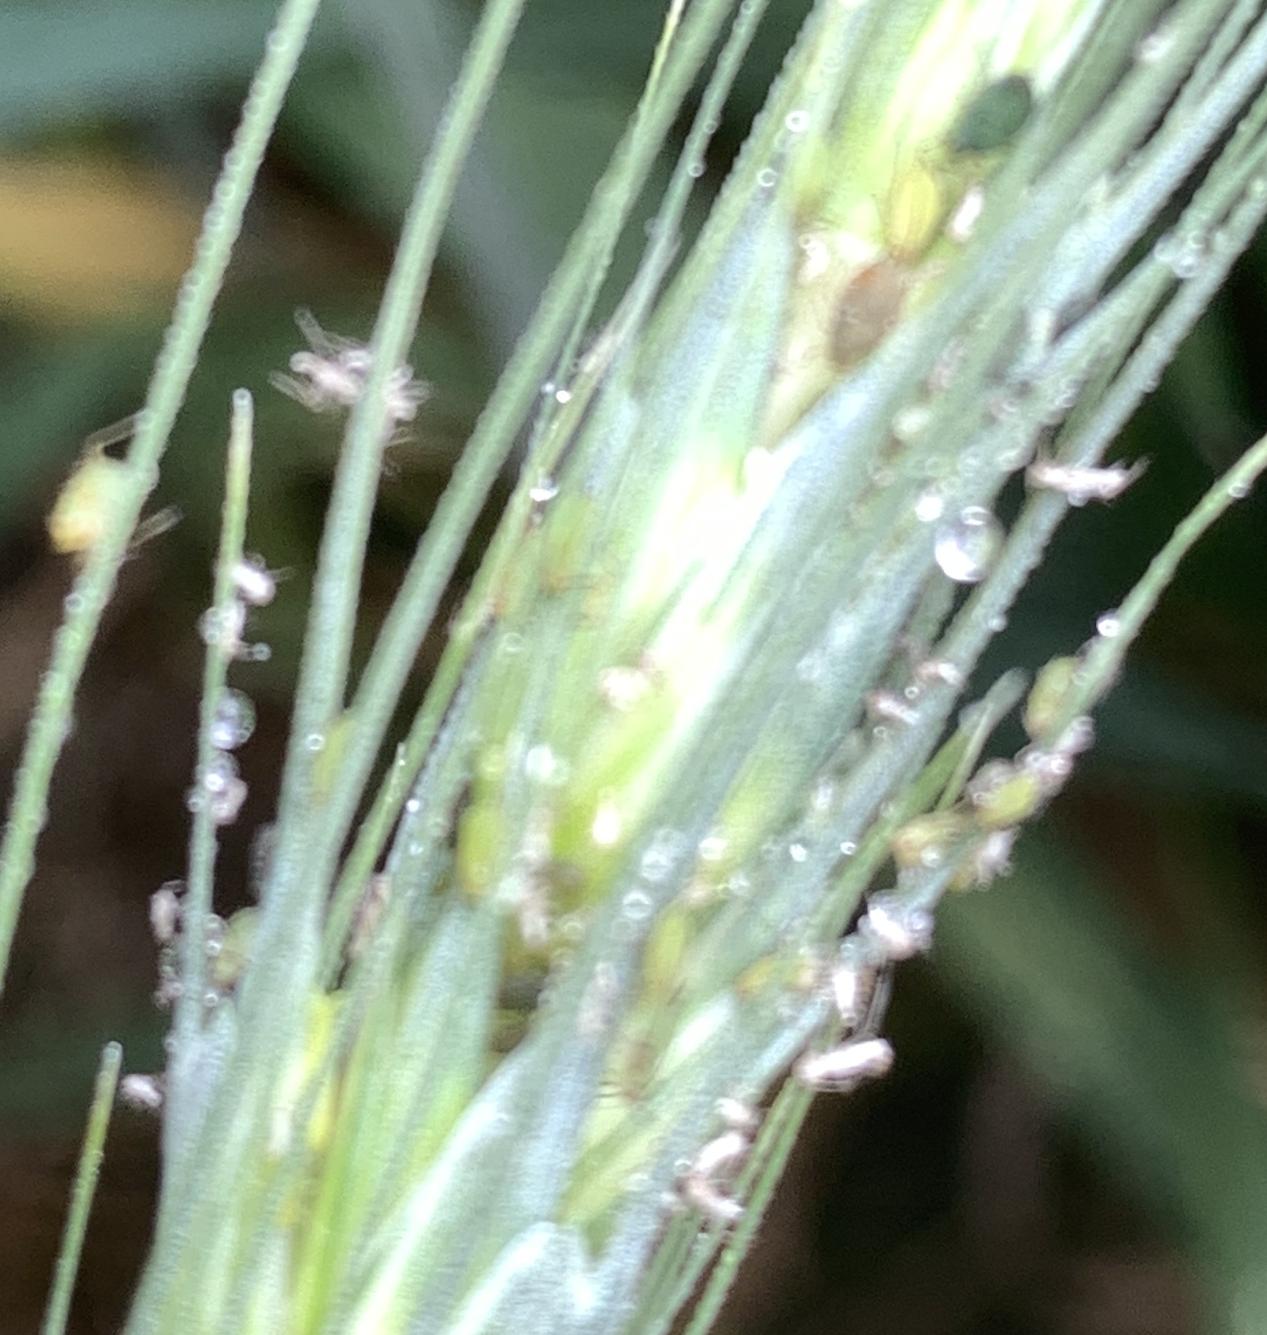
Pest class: english_grain_aphid